Dallas City, Illinois

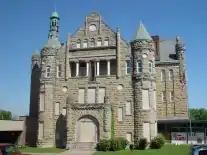
Dallas City High School

Although there is no exact date other than the early 1900s, the "Dallas City High School" was opened. The design of the building imitates the making of a castle. The school's nickname and mascot were the "Bulldogs", and their colors were red and black. The school's athletic teams did not fall far from greatness. Within the time it was open, the boy's teams won a total of 12 regional championships, 6 of which were earned in the 1940s.